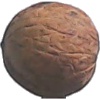
Label: walnut